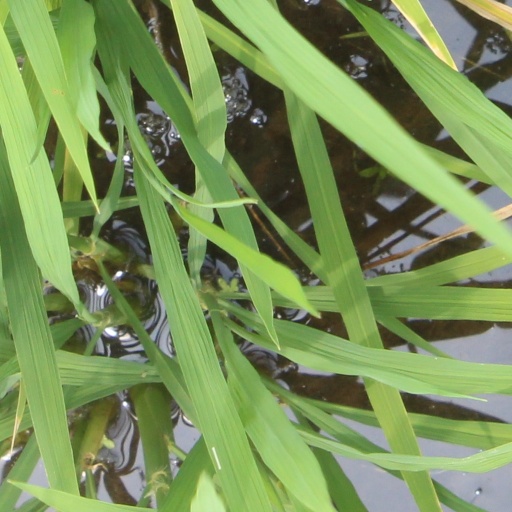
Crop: rice